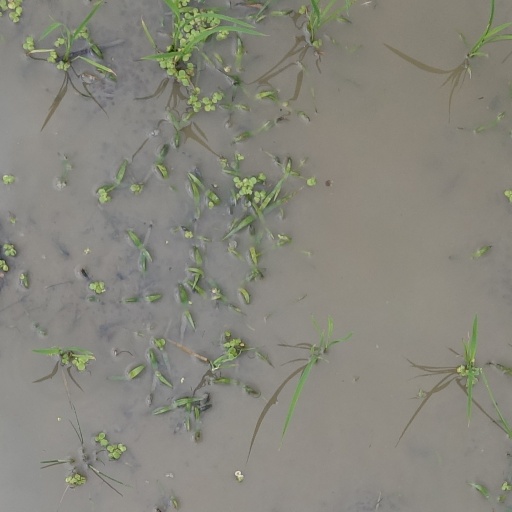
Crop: rice